Irina Rimes

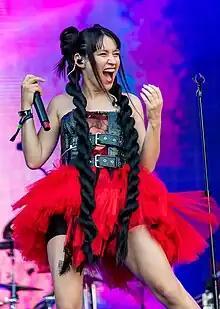
Rimes in 2023

Irina Rimes (born Irina Rîmeș on ) is a Moldovan singer-songwriter who established herself as one of the leading music artists in Romania and Moldova since the late 2010s. She is one of the four coaches of the Romanian talent show "Vocea României". Rimes works and lives in Bucharest, Chișinău, and Paris.